Nuclear thermal rocket

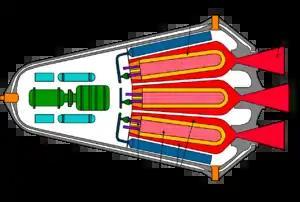
Nuclear gas core closed cycle rocket engine diagram, nuclear "light bulb"

In a conventional solid core design, the maximum exhaust temperature of the working mass is that of the reactor, and in practice, lower than that. That temperature represents an energy far below that of the individual neutrons released by the fission reactions. Their energy is spread out through the reactor mass, causing it to thermalize. In power plant designs, the core is then cooled, typically using water. In the case of a nuclear engine, the water is replaced by hydrogen, but the concept is otherwise similar.